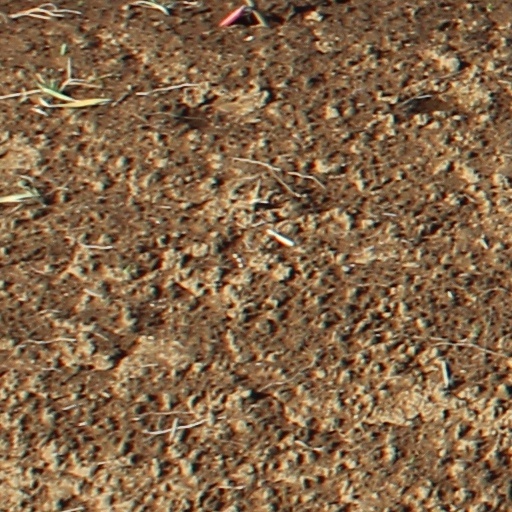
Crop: wheat